Arctium

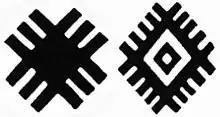
Burdock kilim motifs

In Turkish Anatolia, the burdock plant was believed to ward off the evil eye, and as such is often a motif appearing woven into kilims for protection. With its many flowers, the plant also symbolizes abundance. Before and during World War II, Japanese soldiers were issued a 15-1/2-inch bayonet held in a black-painted scabbard, the juken. Their nickname was the burdock sword ("gobo ken").